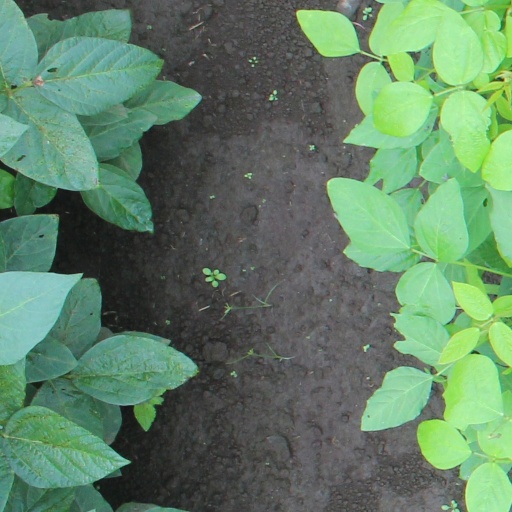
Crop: soybean